Fenerbahçe S.K. (football)

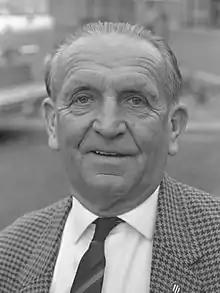
Under the guidance of Ignác Molnár, the club won many trophies

The founding line-up included Ziya Songülen, Ayetullah Bey, Necip Okaner, Galip Kulaksızoğlu, Hassan Sami Kocamemi, Asaf Beşpınar, Enver Yetiker, Şevkati Hulusi Bey, Tevfik Taşçı, , , Mazhar Bey and . Struggling with financial difficulties, Fenerbahçe joined the Istanbul Football League in 1908, finishing fifth in their first year. The first coach of the Fenerbahçe football team was Enver Yetiker, a Literature teacher at Kadıköy Lycée Saint-Joseph, who also helped in the establishment of the club. Fenerbahçe won the 1911–12 season of the Istanbul Football League without losing. This championship was the club's first success in their long history. In the 1913–14 and 1914–15 seasons, the team under the coaching of Galip Kulaksızoğlu won the Istanbul Football League. Fenerbahçe gained the sympathy of some members of the Ottoman Dynasty, especially the princes, after the successful results it achieved in the early years of its establishment. For example, General Osman Fuad, the grandson of Sultan Murad V, served as the honorary president of the club between 1911 and 1913, and Prince Ömer Faruk, the son of the last Ottoman Caliph, Abdulmecid II, became the president of Fenerbahçe until 1924, when the abolition of the Ottoman sultanate. Fenerbahçe finished the seasons 1920–21 and 1922–23 as champions in the Istanbul Friday League. Fenerbahçe completed the season with a score of 58–0 without losing or conceding goals in the season of 1922–23.